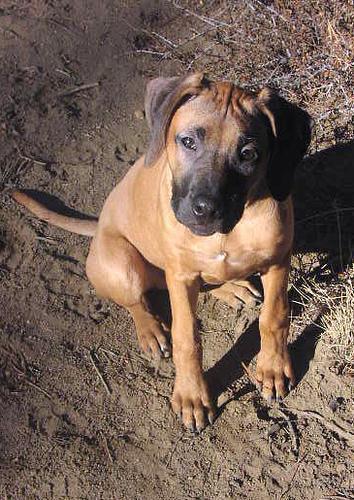
Rhodesian_ridgeback